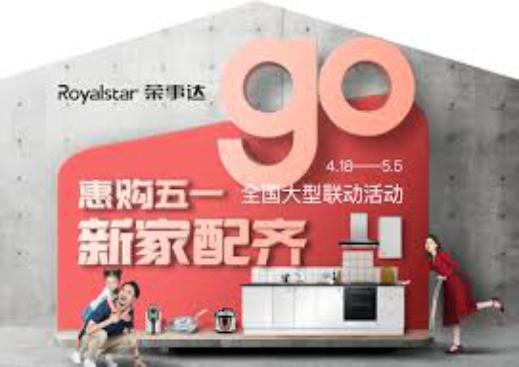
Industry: Necessities